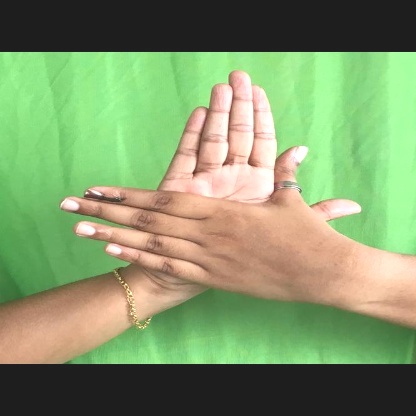
Mudra: Chakra